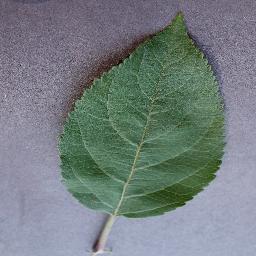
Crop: apple
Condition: healthy